Carmen Nigro

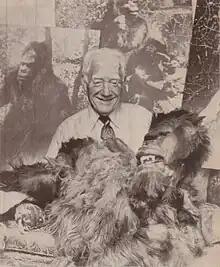
Nigro in 1976

Carmen Nigro (October 10, 1905 – September 24, 1990) was an American chef who professed to have worked for three decades as a Hollywood stuntman under the professional name Ken Roady. From 1969 he gained notability through media interviews in which he announced he had acted in a gorilla suit in many Hollywood films, most famously as the title role in the 1933 classic "King Kong".